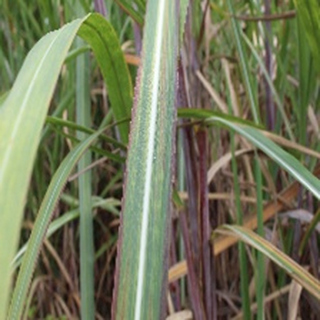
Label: sugarcane_bacterial_blight